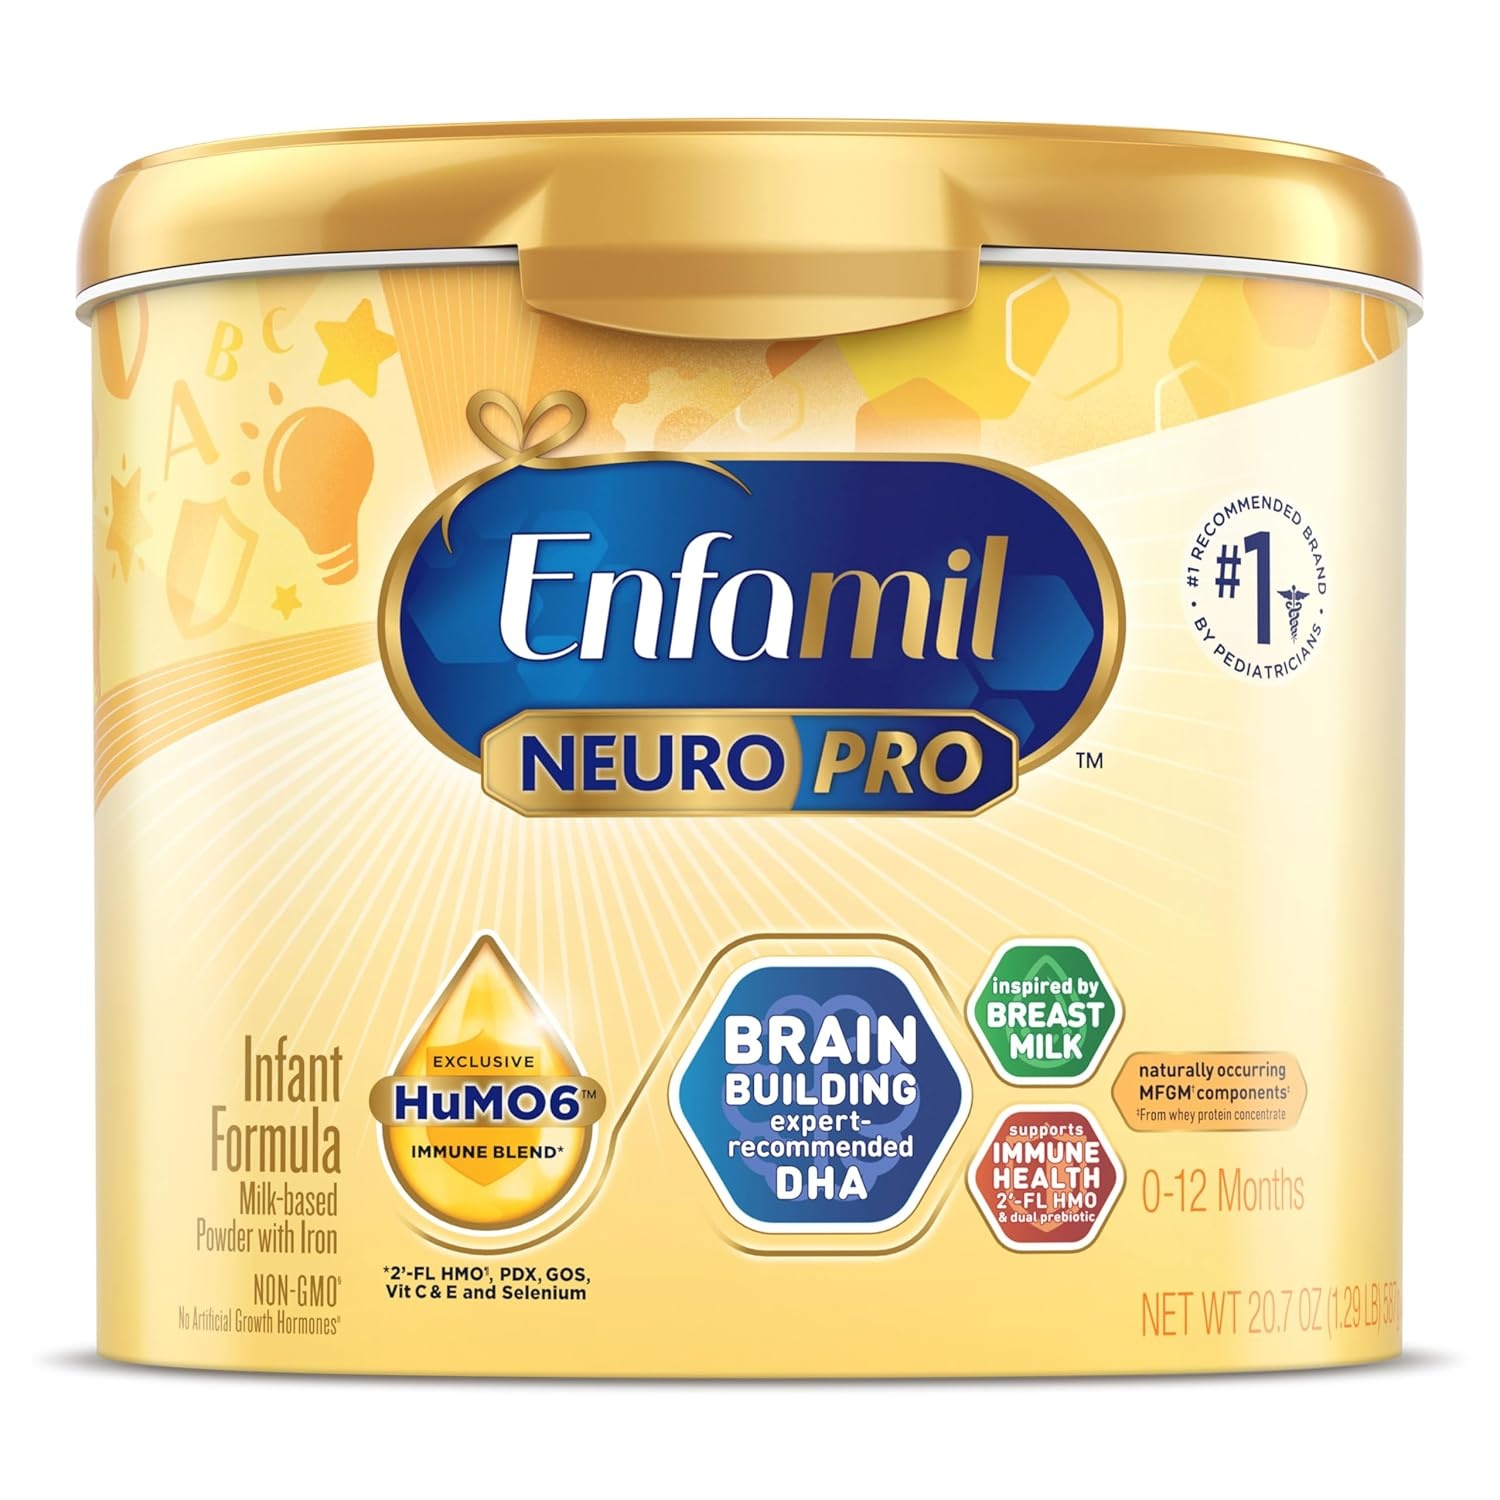
Enfamil NeuroPro Baby Formula, Infant Formula Nutrition, Triple Prebiotic Immune Blend, 2'FL HMO, & Expert-Recommended Omega-3 DHA, Perfect Choice for Baby Milk, Non-GMO, Powder Tub, 20.7 Oz
Enfamil NeuroPro isn't just a formula; it's the result of decades of dedicated research for your baby's best start. Because this best start depends so much on nourishing rapidly growing brains, we have MFGM components – brain-building nutrition – in our NeuroPro formulas. MFGM stands for “Milk Fat Globule Membrane” which is also found in every drop of breast milk and it helps support your baby’s cognitive development and brain connections.​ This support may benefit your baby, as emerging evidence demonstrated, that MFGM provides cognitive benefits lasting through age 5.​ MFGM means so much more than ​“milk fat globule membrane.” It means parents can feel confident they’re giving baby a nutrition to fuel their thriving futures ahead. ​ Enfamil NeuroPro has both expert-recommended brain-building DHA and an exclusive HuMO6 immune blend. By choosing Enfamil NeuroPro, you’re opting for the #1 recommended brand by pediatricians and parents. Inspired by the nourishing qualities of breast milk, our formula offers complete nutrition and easy-to-digest proteins. This ensures a supportive foundation for your little one’s journey as they enjoy Enfamil NeuroPro during their first 12 months of life, with cognitive development benefits through 5 years of age. We create a world of complete nutrition and developmental support! About this item 5-YEAR BENEFIT: MFGM components clinically shown to support cognitive, motor & communication development now through age 5 when fed through baby's first year. NURTURING BRAIN DEVELOPMENT: Our formula has brain building nutrition, like MFGM components and expert-recommended DHA, known to support your baby's growing brain, fostering their development with confidence. HuMO6 IMMUNE BLEND§: Enfamil NeuroPro features our exclusive HuMO6 immune blend, to support your baby's immune system, because your baby's well-being is our top priority. NUTRITION DESIGNED FOR YOUR INFANT: Designed with care for babies up to 12 months, Enfamil formula haseasy-to-digest proteins, vitamins & minerals. TRUSTED BY PARENTS & PEDIATRICIANS*: Enfamil is the #1 Trusted Infant Formula Brand By Pediatricians* & Parents and the #1 Trusted Brand for Brain-Building & Immune Support. NON-GMO: Made with non-GMO ingredients that have not been genetically engineered. SNAP ELIGIBLE: Eligible to be purchased with Supplemental Nutrition Assistance Program (SNAP) benefits. SUBSCRIBE & SAVE: Choose Subscribe and Save for additional savings and convenience.
Brand: Enfamil
Category: Baby & Toddler > Nursing & Feeding > Baby & Toddler Food > Baby Formula > Dairy Formula